Raid on Boulogne

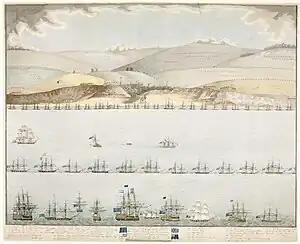
"Plan and key. The Attack on Boulogne Oct 1804", watercolour by E. D. Lewis (HMS Tartarus))

The Raid on Boulogne in 1804 was a naval assault by elements of the Royal Navy on the fortified French port of Boulogne-sur-Mer, during the Napoleonic Wars. It differed from the conventional tactics of naval assaults of the period by utilizing a wide range of new equipment produced by the American inventor Robert Fulton, with the backing of the Admiralty. Despite its ambitious aims the assault produced little material damage to the French fleet anchored in the harbour, but did perhaps contribute to a growing sense of defeatism amongst the French as to their chances of crossing the English Channel in the face of the Royal Navy and launching a successful invasion of the United Kingdom.